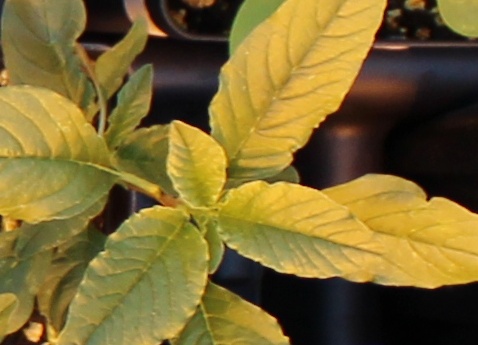
Label: Waterhemp